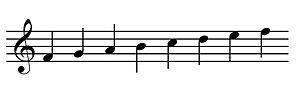
Cet article traite de la musique de la Mésopotamie ancienne.